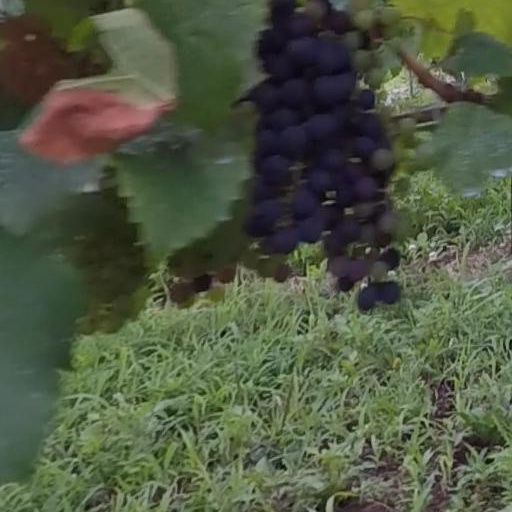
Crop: grape